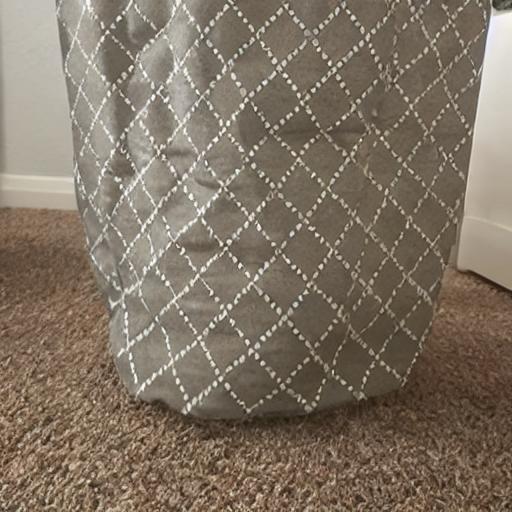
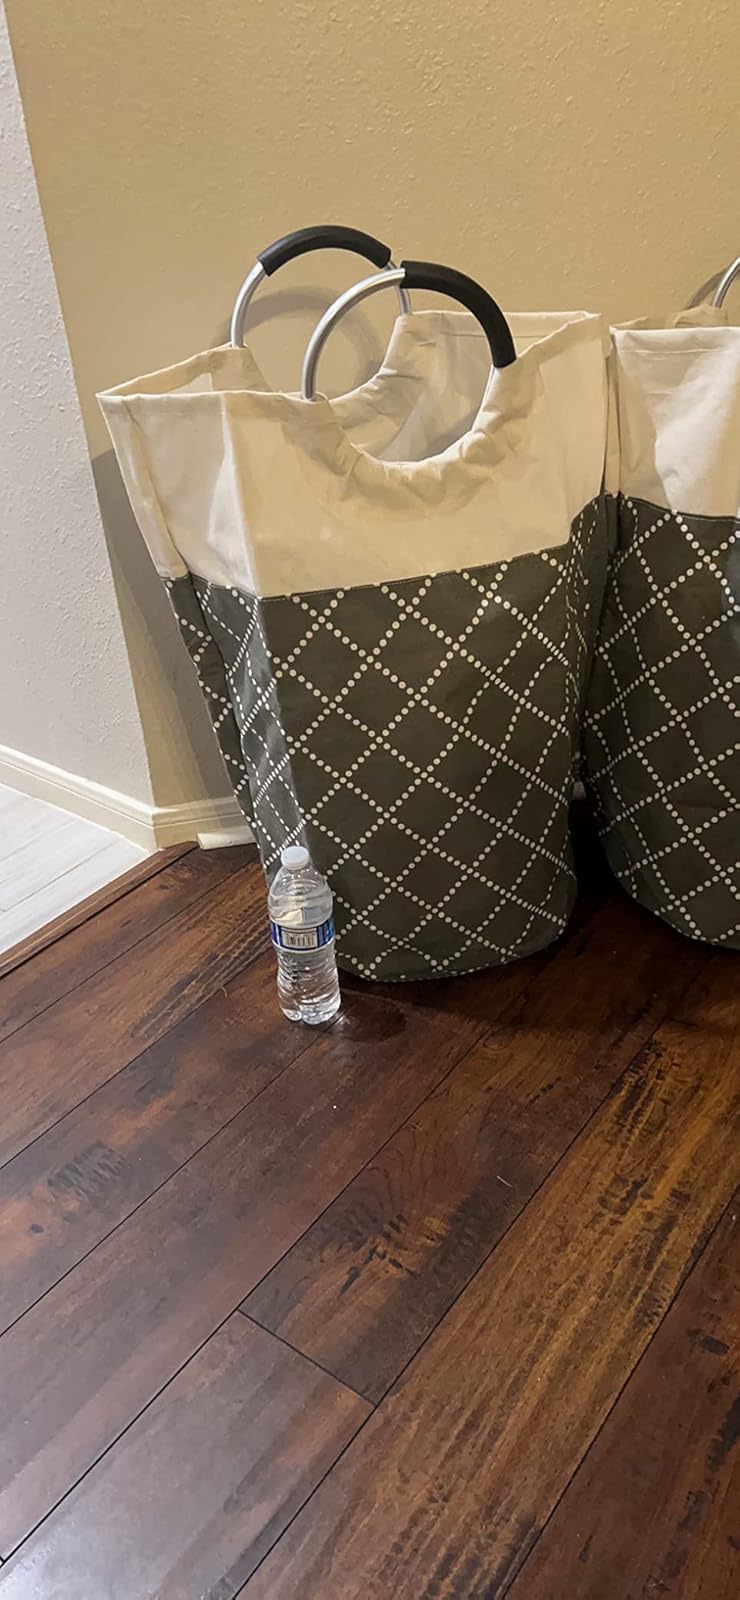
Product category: items_hamper
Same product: no